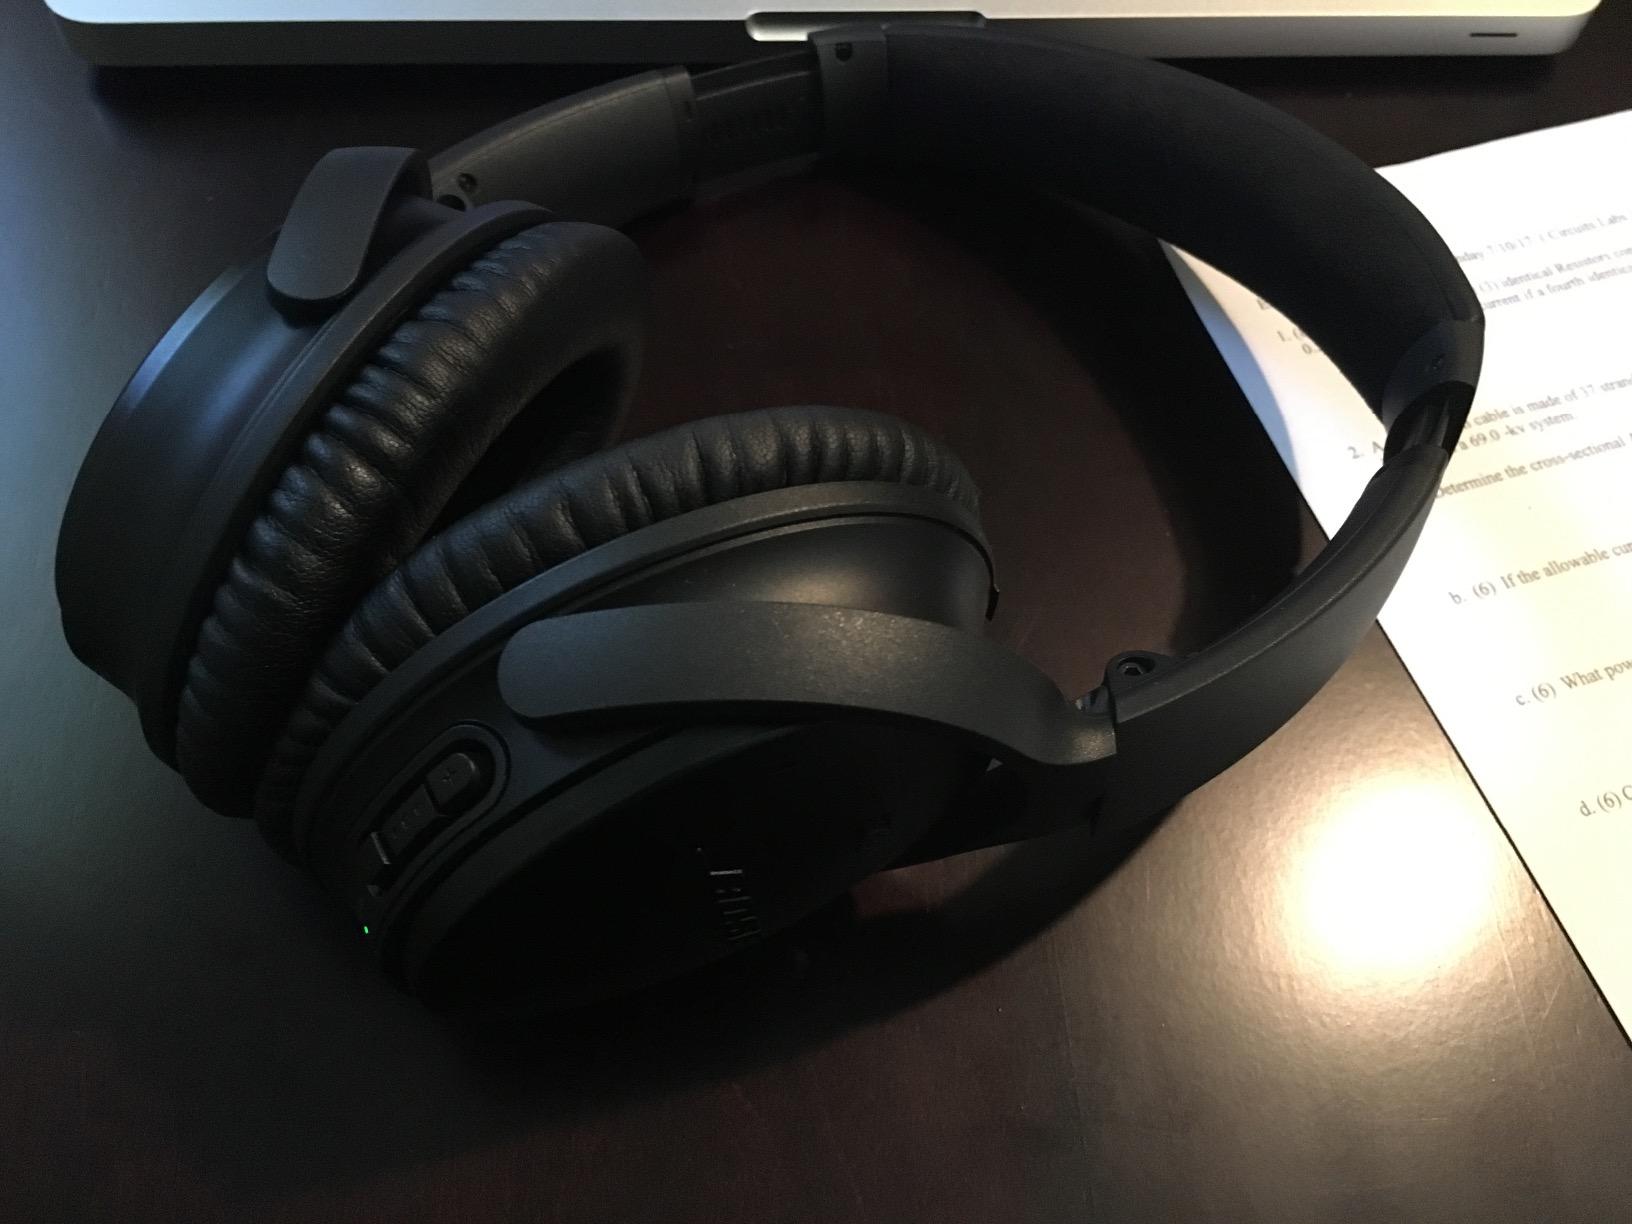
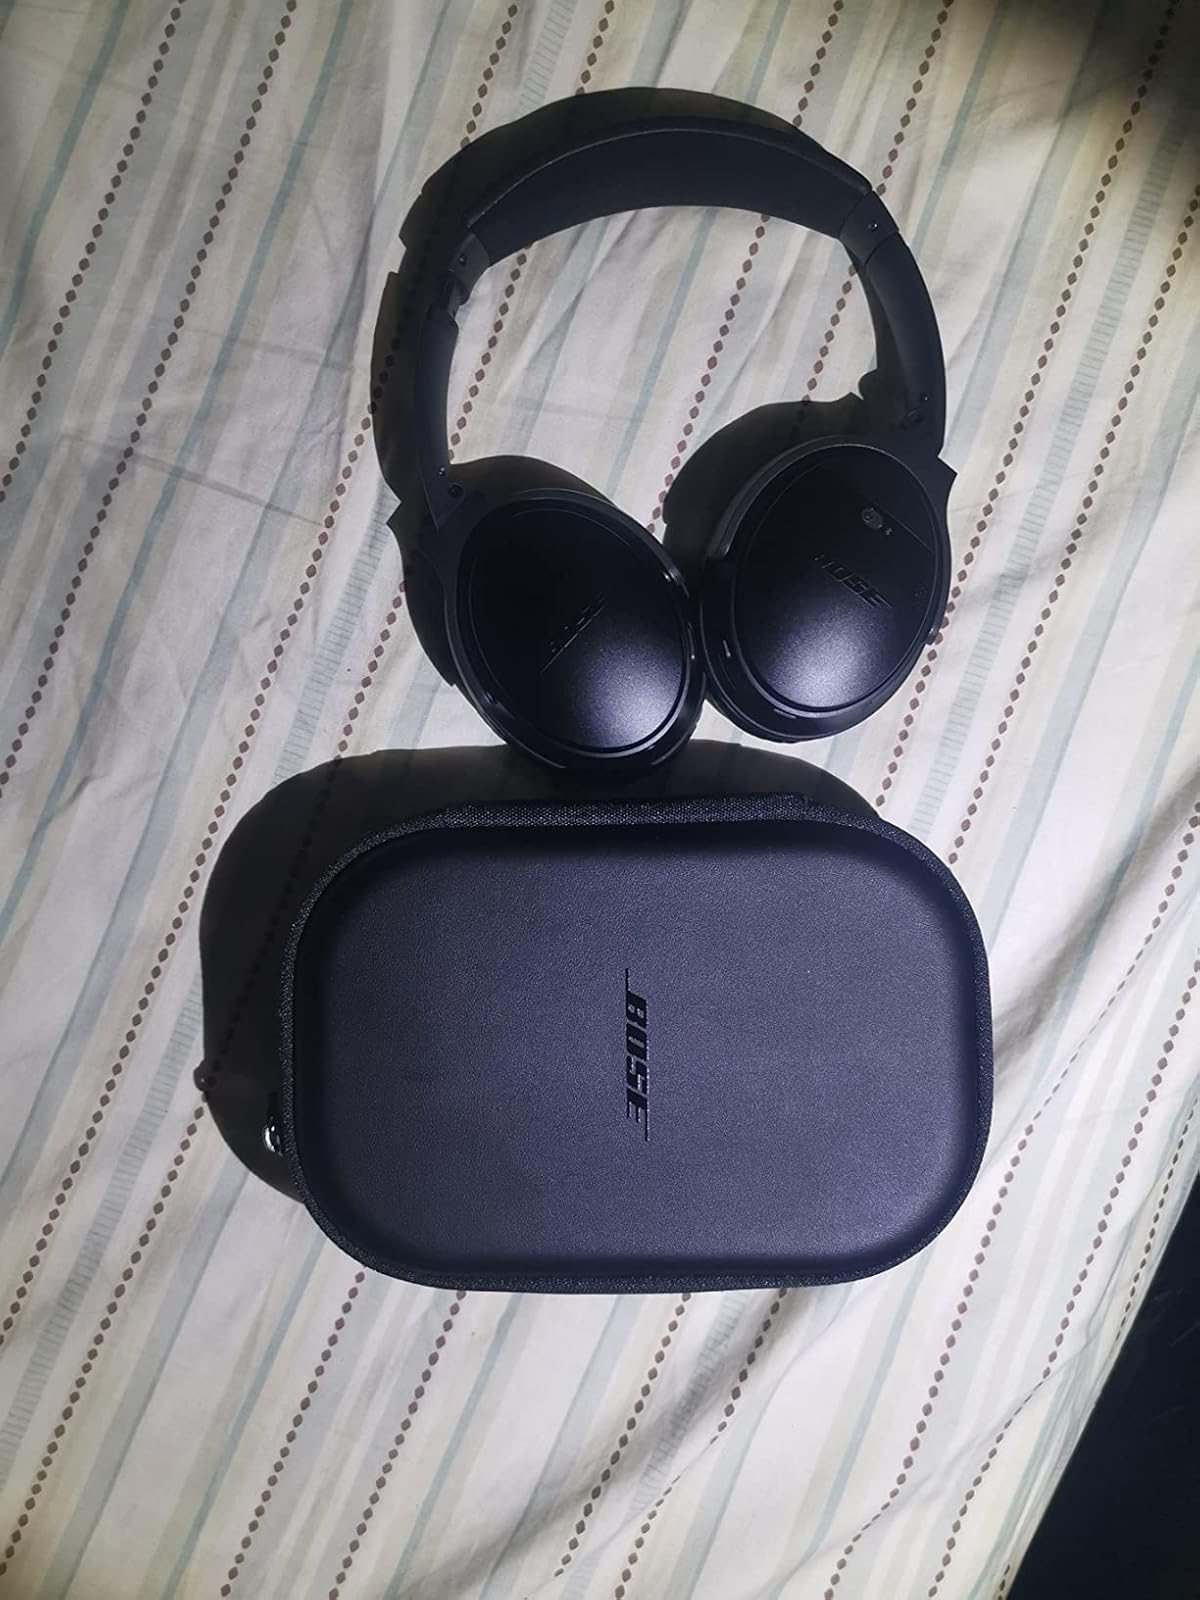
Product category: headphones
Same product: yes